Indiana Statehouse Public Art Collection

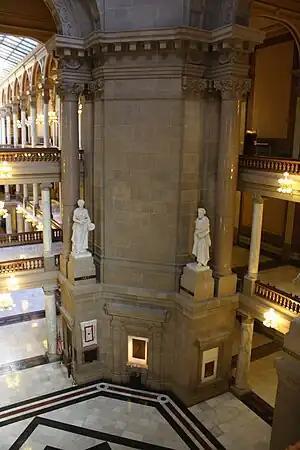
Two of the eight sculptures depicting the Values of Civilization

Alexander Doyle's set of eight sculptures depicting the Values of Civilization (Agriculture, Art, Commerce, History, Justice, Law, Liberty, and Oratory) were commissioned for the Statehouse in the late 1880s and remain among the most prominent interior sculptures. Other notable works include many portrait busts and bronze plaques of Indiana governors and notable citizens. There is a 21 x 41.5 foot mural depicting the Spirit of Indiana on the east wall of the Indiana House of Representatives and a figural representation of state of Indiana which was commissioned for the 1893 World's Columbian Exposition.